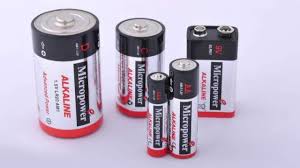
Waste category: battery